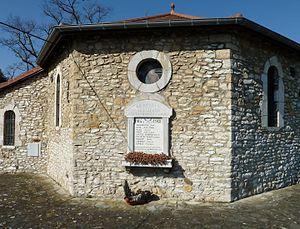
Monument aux morts de Castetner
Castetner est une commune française, située dans le département des Pyrénées-Atlantiques en région Nouvelle-Aquitaine.